Cristina Ferrare

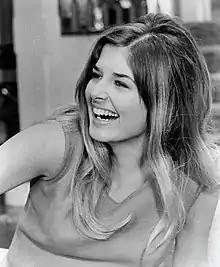
Ferrare 1971

Cynthia Cristina Ferrare (born 1950) is an American fashion model, actress, author and talk-show host. She had lead roles in several films in the late-1960s and early-1970s, including the 1968 comedy "The Impossible Years" and the 1972 Western film "J. W. Coop", as well as portraying the titular character in Juan López Moctezuma's horror film "Mary, Mary, Bloody Mary" (also 1972).